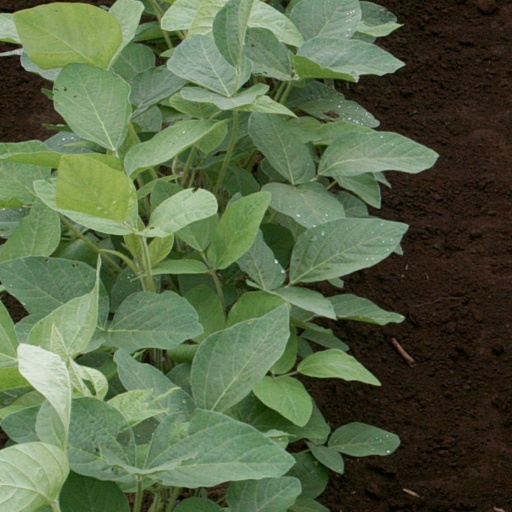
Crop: soybean